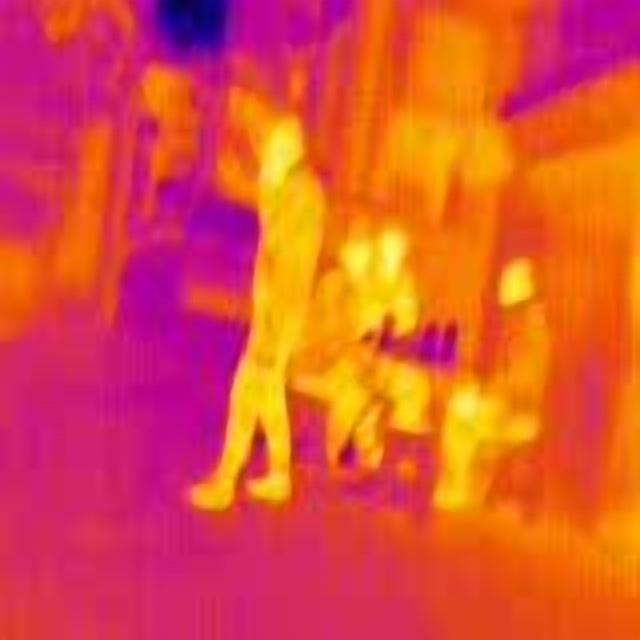
Detected objects:
label: person
label: person
label: person
label: person